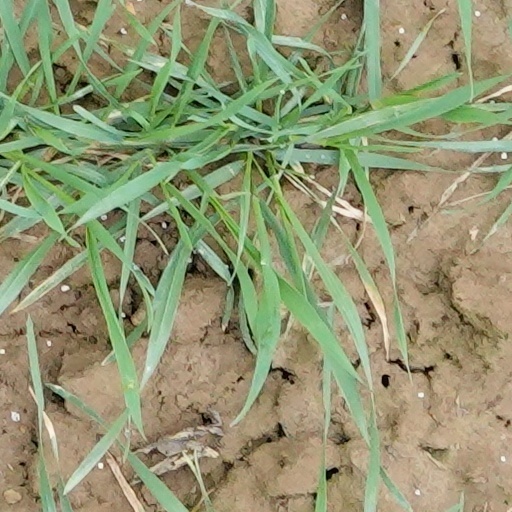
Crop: wheat